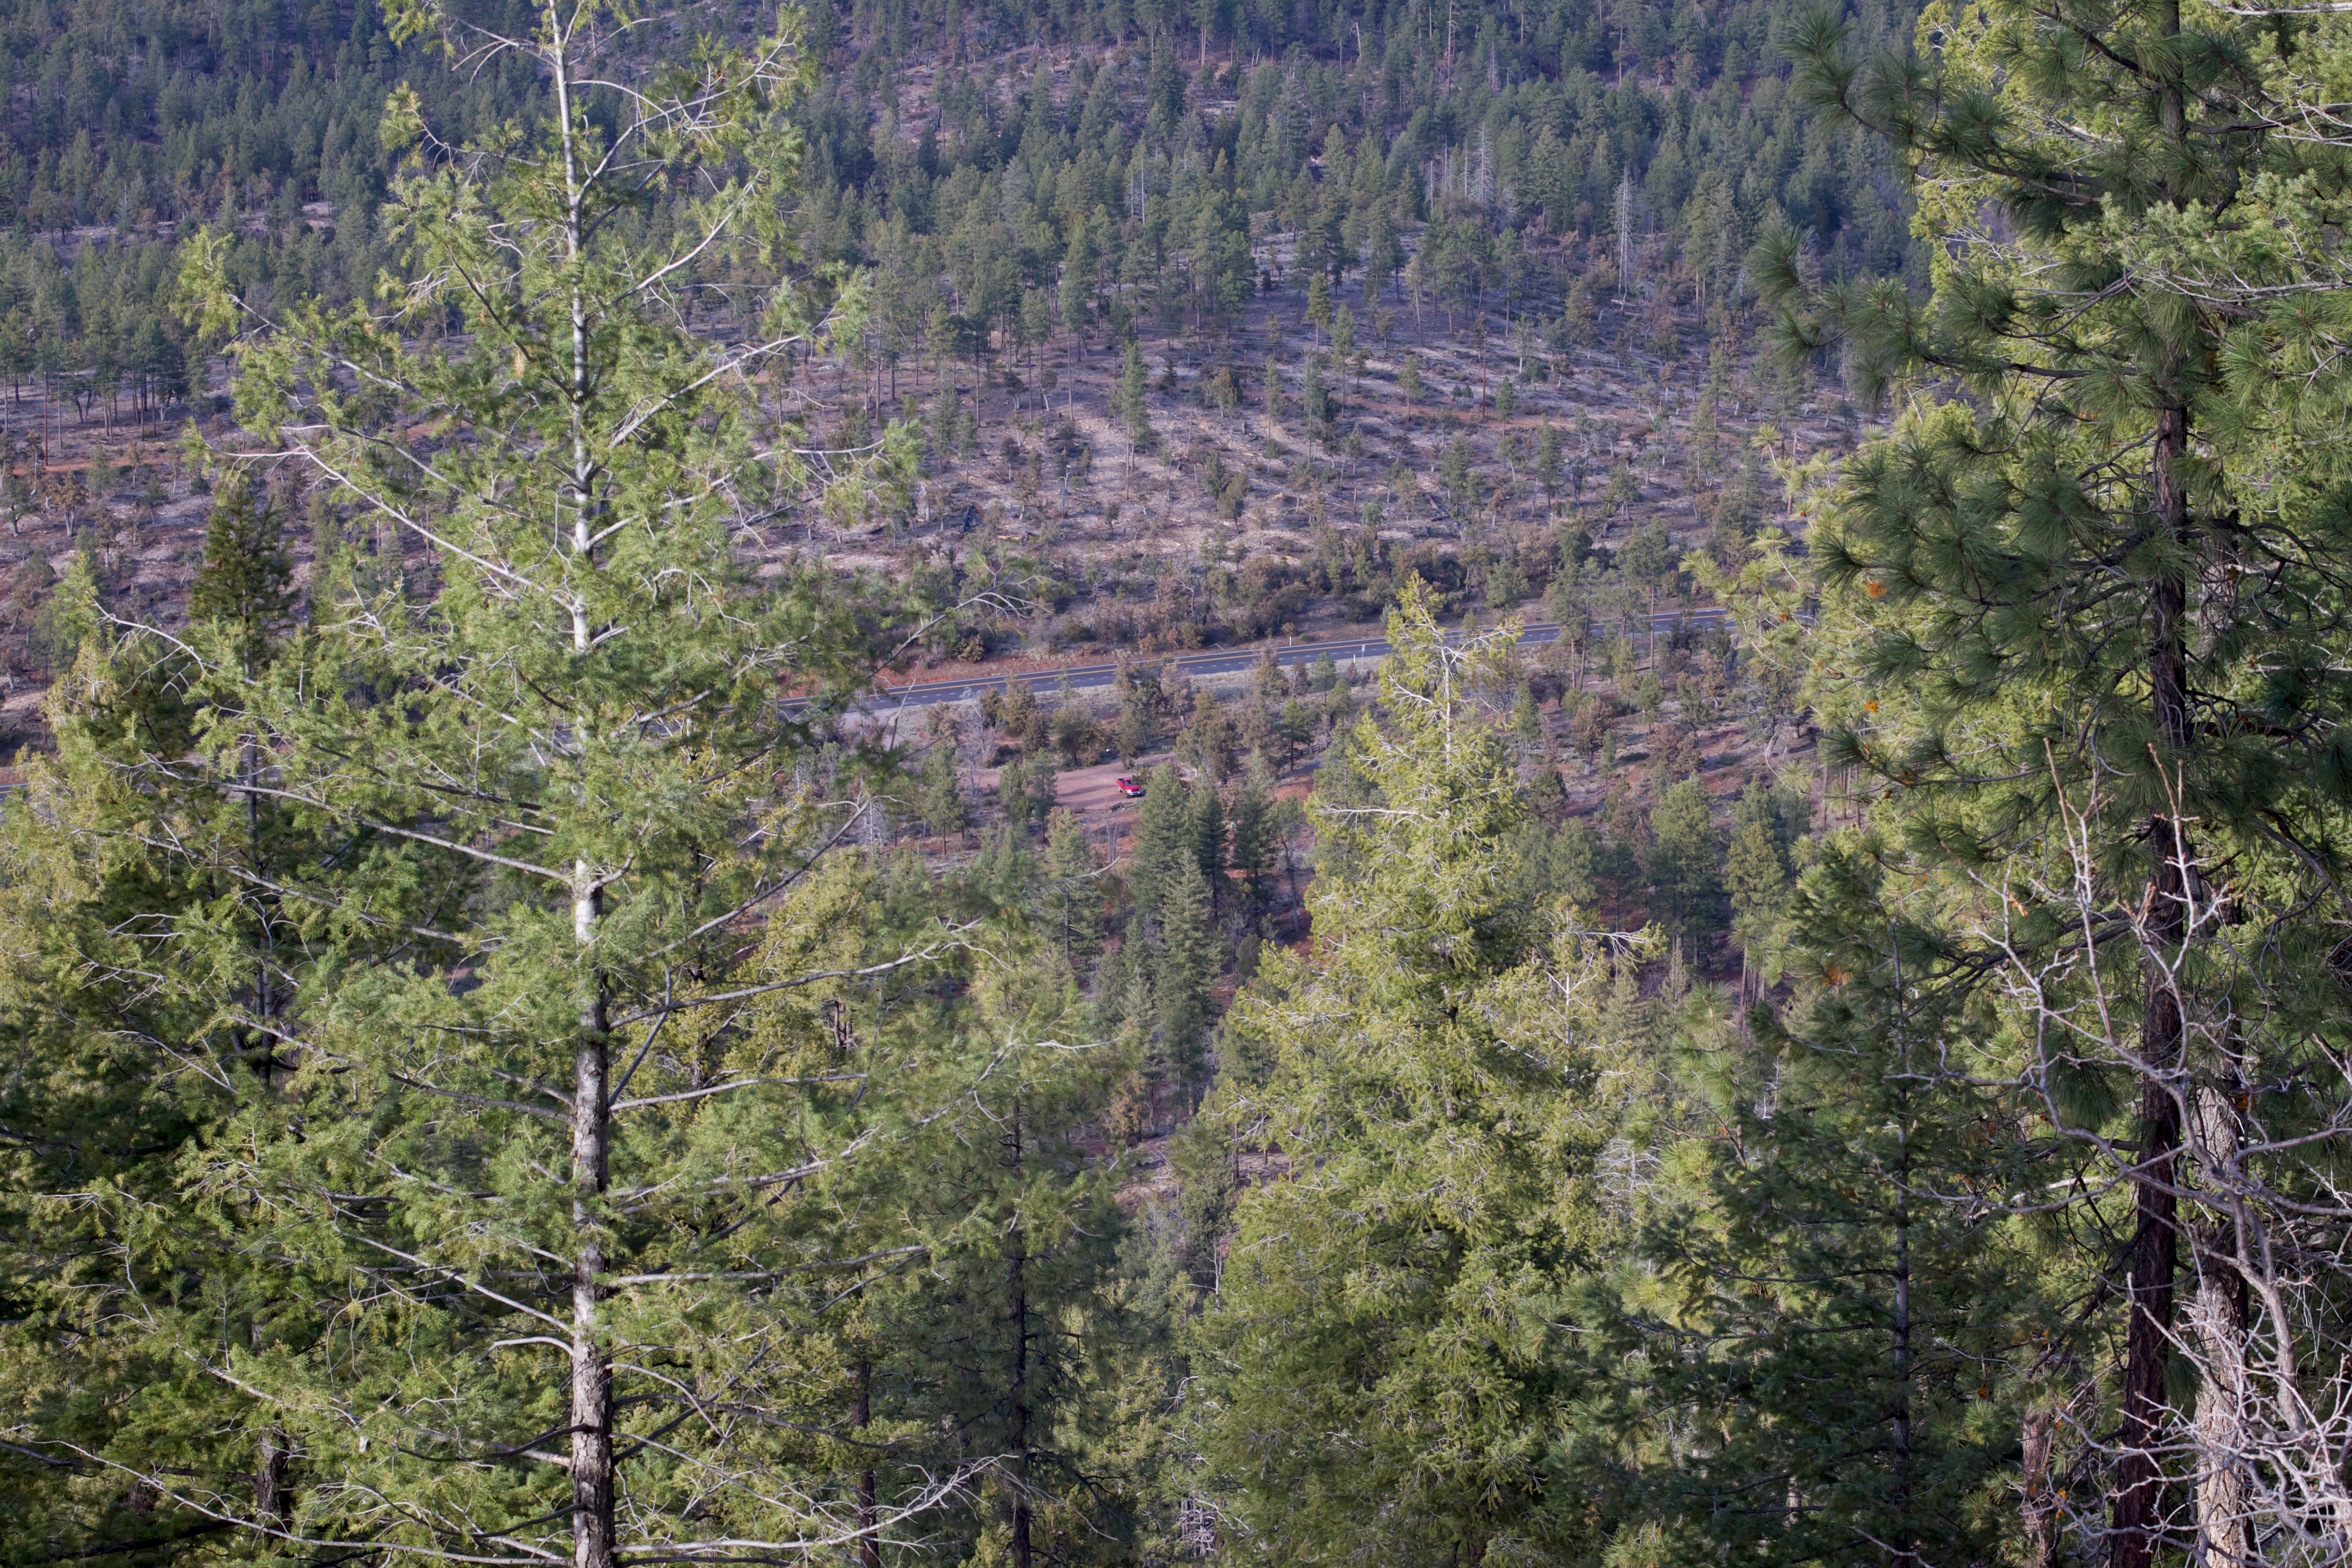
tree, forest, wilderness, mountain, trail, meadow, lake, ridge, spruce, ravine, woodland, habitat, dailyshoot, ecosystem, biome, natural environment, woody plant, temperate broadleaf and mixed forest, temperate coniferous forest, geological phenomenon